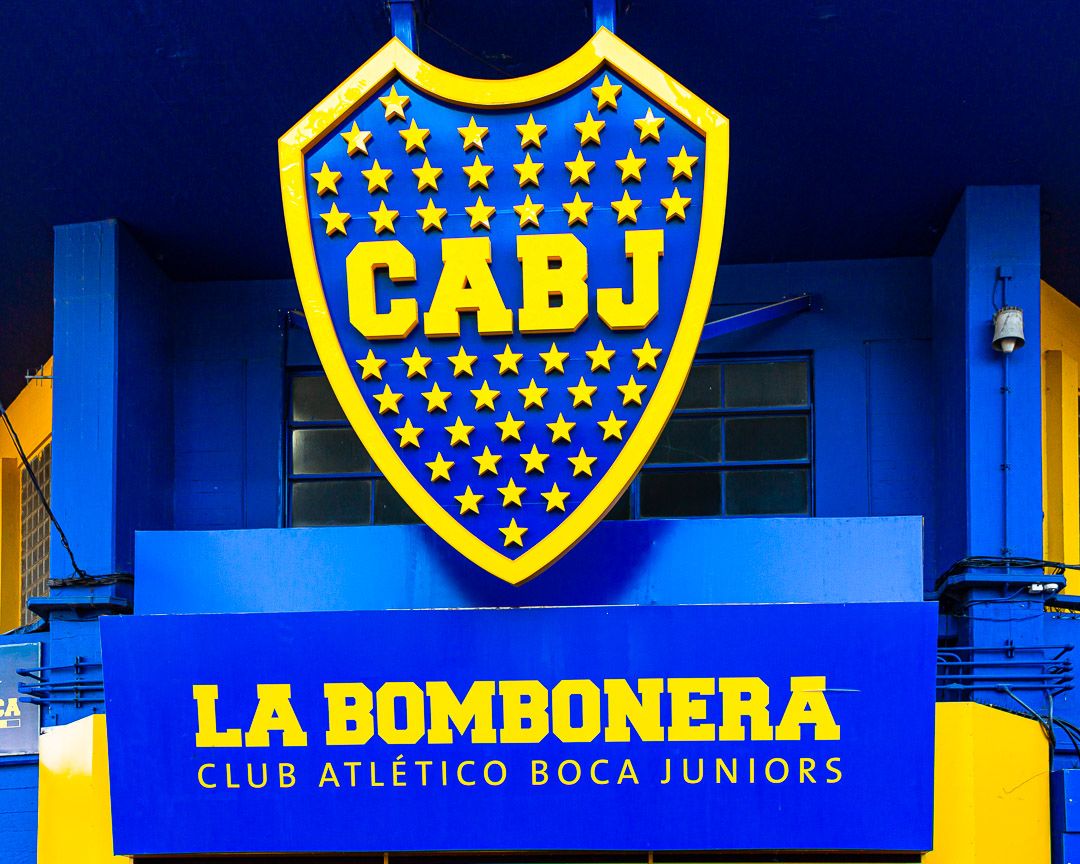
Boca Juniors Emblem
The image shows Boca Juniors 3D logo and La Bombonera sign on a blue and yellow wall with windows a surveillance camera pipes and a partially visible sign in the background
The photo is taken from a frontal angle emphasizing the 3D logo and stadium sign with vibrant blue and yellow tones reflecting the club's identity Lighting is balanced giving the scene a formal documentary feel of a famous sports venue
Labels: Logo, Architecture, Building, Symbol, Sign, Emblem, Shop, Badge, La Bombonera Stadium, Advertising banner, Window, 3D Logo, Pipes, Security Camera
Camera: Canon Canon EOS 650D
Lens: EF-S18-55mm f/3.5-5.6 IS, Canon EF-S 18-55mm f/3.5-5.6 IS
Aperture: F4
Exposure: 1/125 sec
ISO: 100
Focal length: 24.0 mm